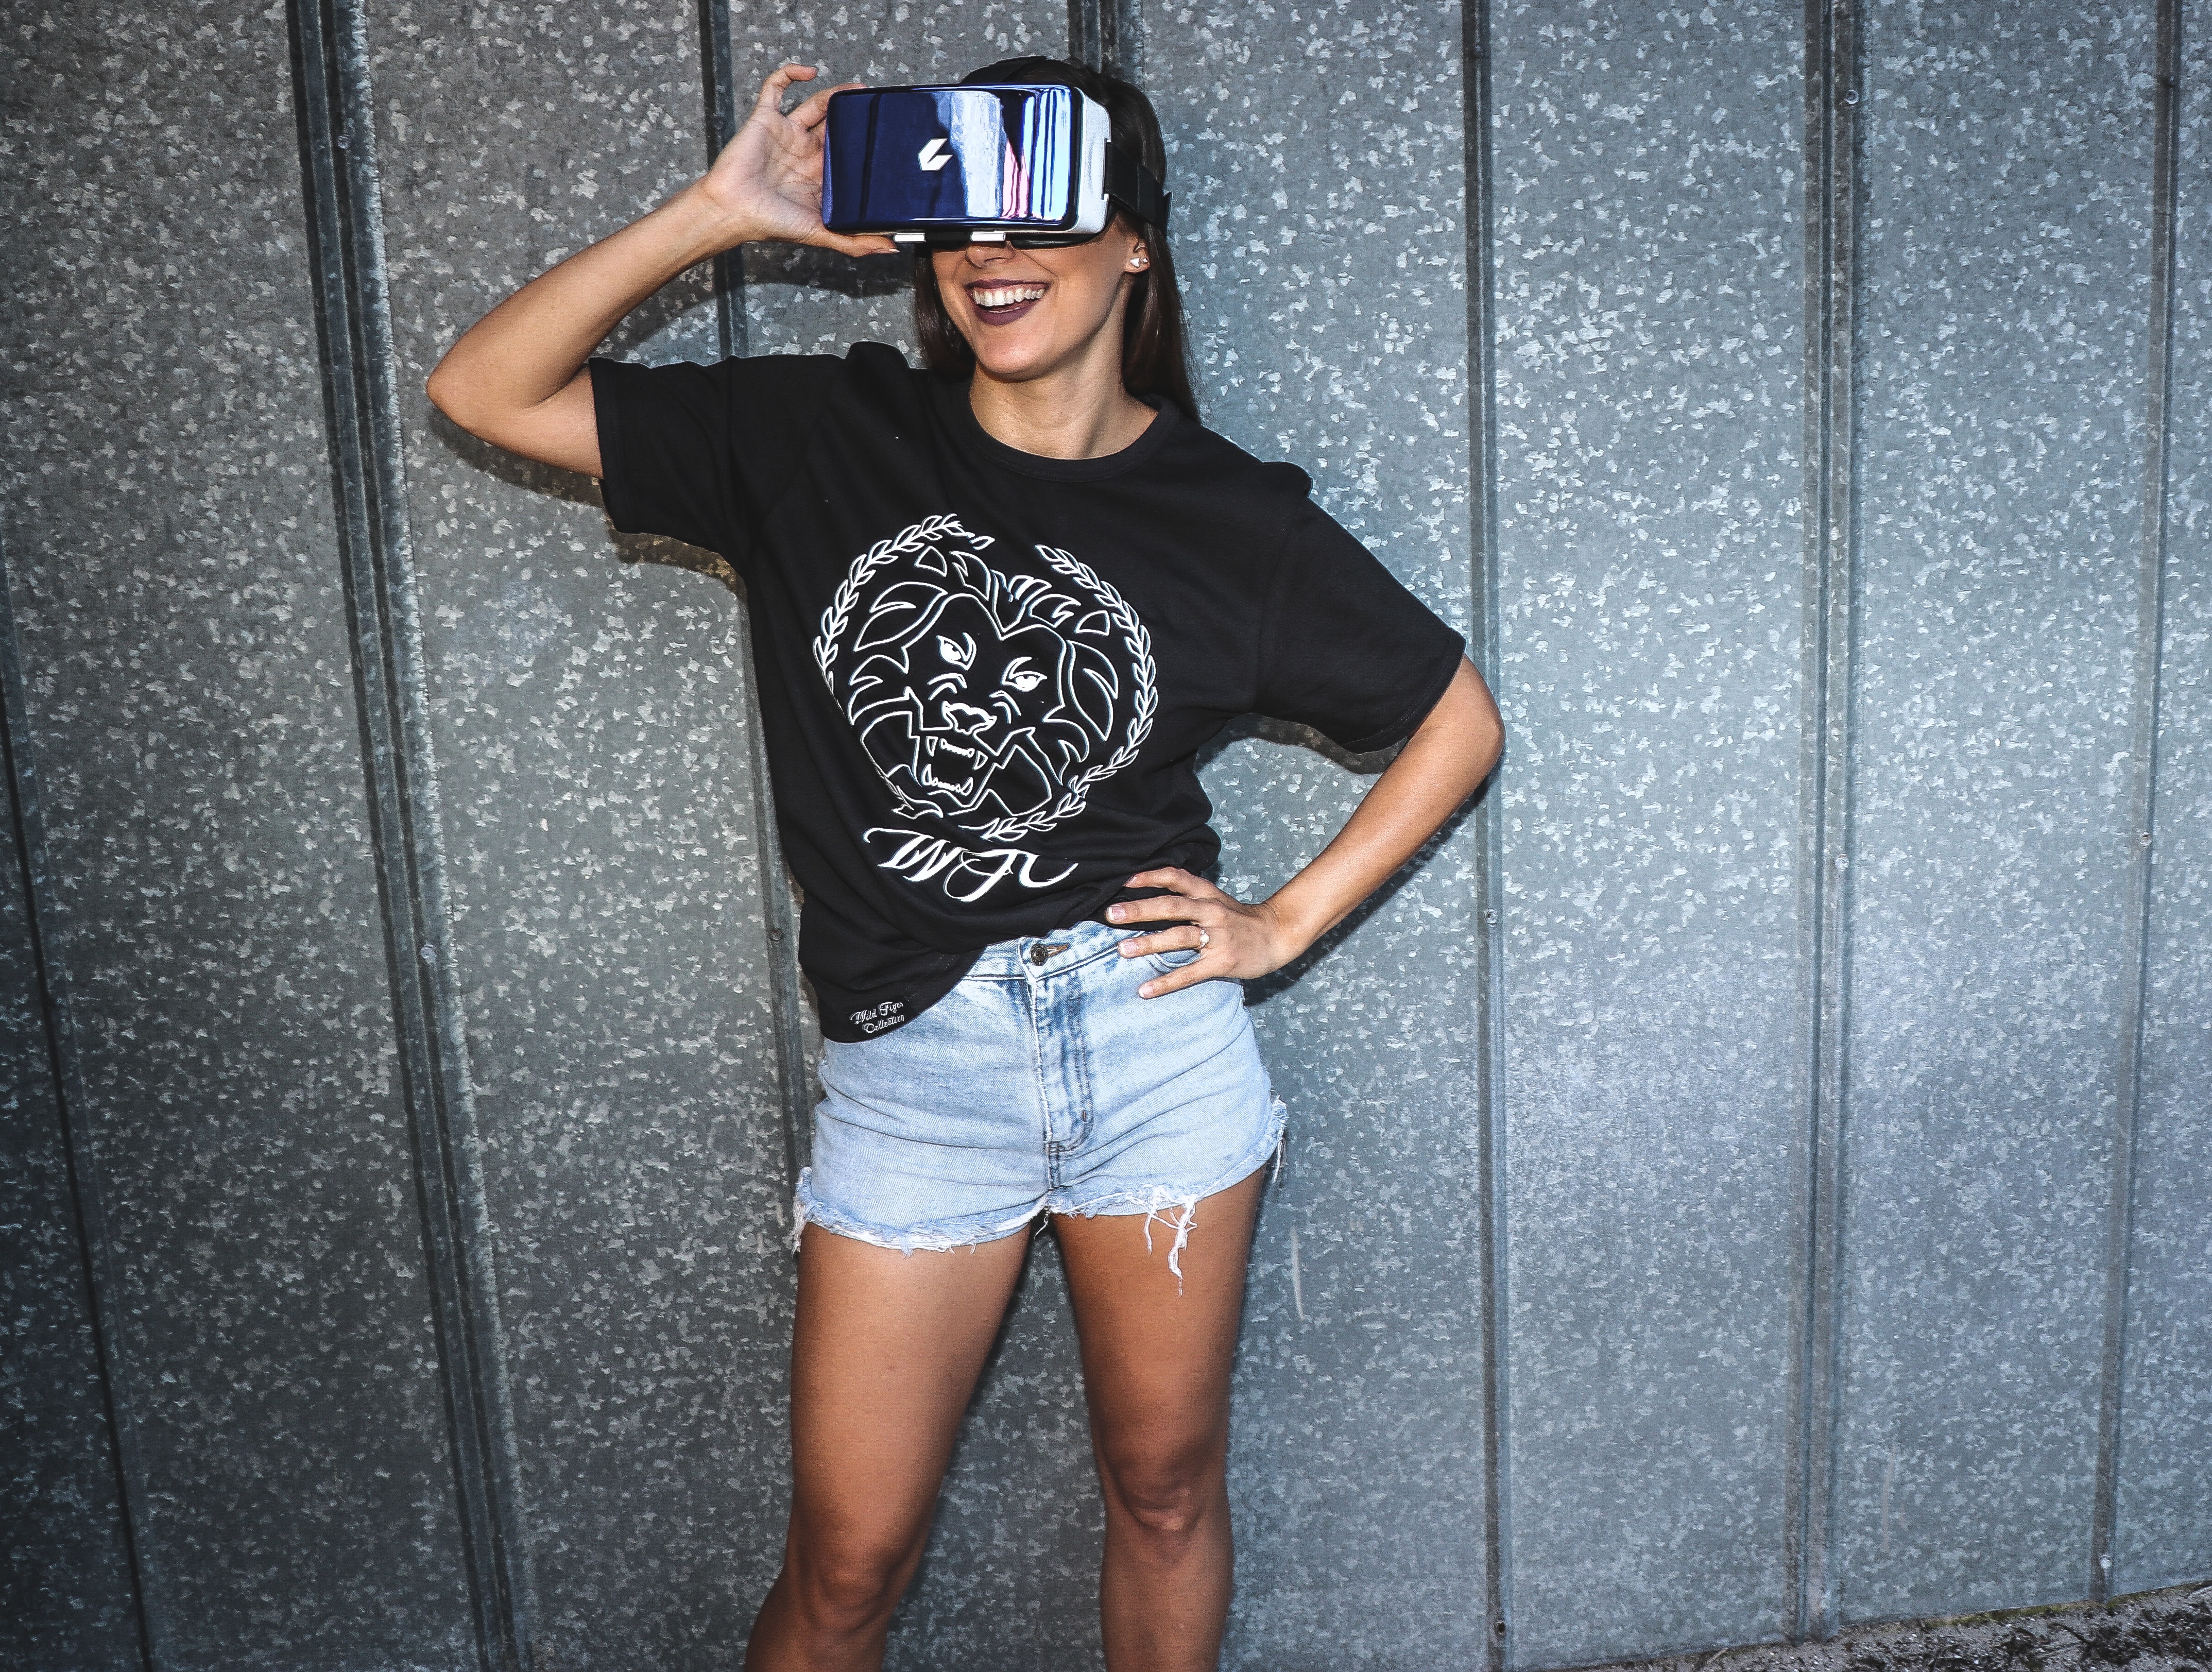
clothing, cool, t shirt, eyewear, fashion, street fashion, shoulder, glasses, shorts, muscle, cap, sunglasses, footwear, joint, headgear, denim, leg, beanie, waist, pocket, neck, shoe, top, hip, thigh, sleeve, boombox, jeans, black hair, style, photo shoot